Pura Parahyangan Agung Jagatkarta

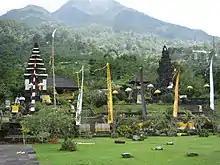
The "Mandala Utama" of Pura Parahyangan Agung Jagatkarta. On the left is a "candi" shrine dedicated to King Siliwangi, on the back is the sacred Bale Pasamuan Agung, and at the right is Padmasana Tower's main shrine. Mount Salak volcano in the background.

Pura Jagatkarta is located on the northern slope of Mount Salak, in Ciapus, Tamansari Subdistrict in Bogor Regency. The temple is built on a sacred location in Mount Salak where it is believed the Sunda Kingdom's Pakuan Pajajaran once stood. Historically, Pakuan Pajajaran (now Bogor) is the capital of the Sunda Kingdom, which was one of the last Hindu kingdoms in Java and experienced its golden age under the rule of King Siliwangi, before being conquered by Muslims in the 16th century.